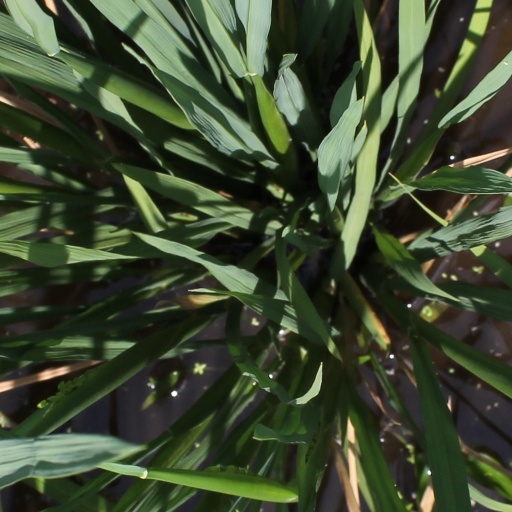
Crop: rice